Anthony Grant (footballer, born 1989)

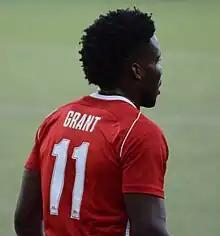
Grant playing for Richmond Kickers in 2017

Anthony Grant (born 4 August 1989 in Kingston, Jamaica) is a Jamaican footballer who currently plays for the St. Louis Ambush in the Major Arena Soccer League.